Hungary in the Eurovision Song Contest 2016

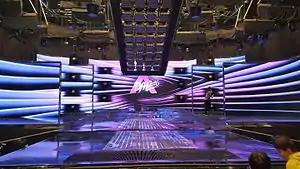
The studio of "A Dal 2016" in the MTVA headquarters building

The format of the competition consisted of six shows: three heats, two semi-finals and a final. The six shows took place at MTVA Studio 1 in Budapest and were hosted by Csilla Tatár and Levente Harsányi. The three heats, held on 23 January 2016, 30 January 2016 and 6 February 2016, each featured ten entries with six advancing to the semi-finals from each show. The semi-finals, held on 13 and 20 February 2016, each featured nine entries with four advancing to the final from each show. The final, held on 27 February 2016, selected the Hungarian entry for Stockholm from the eight remaining entries.